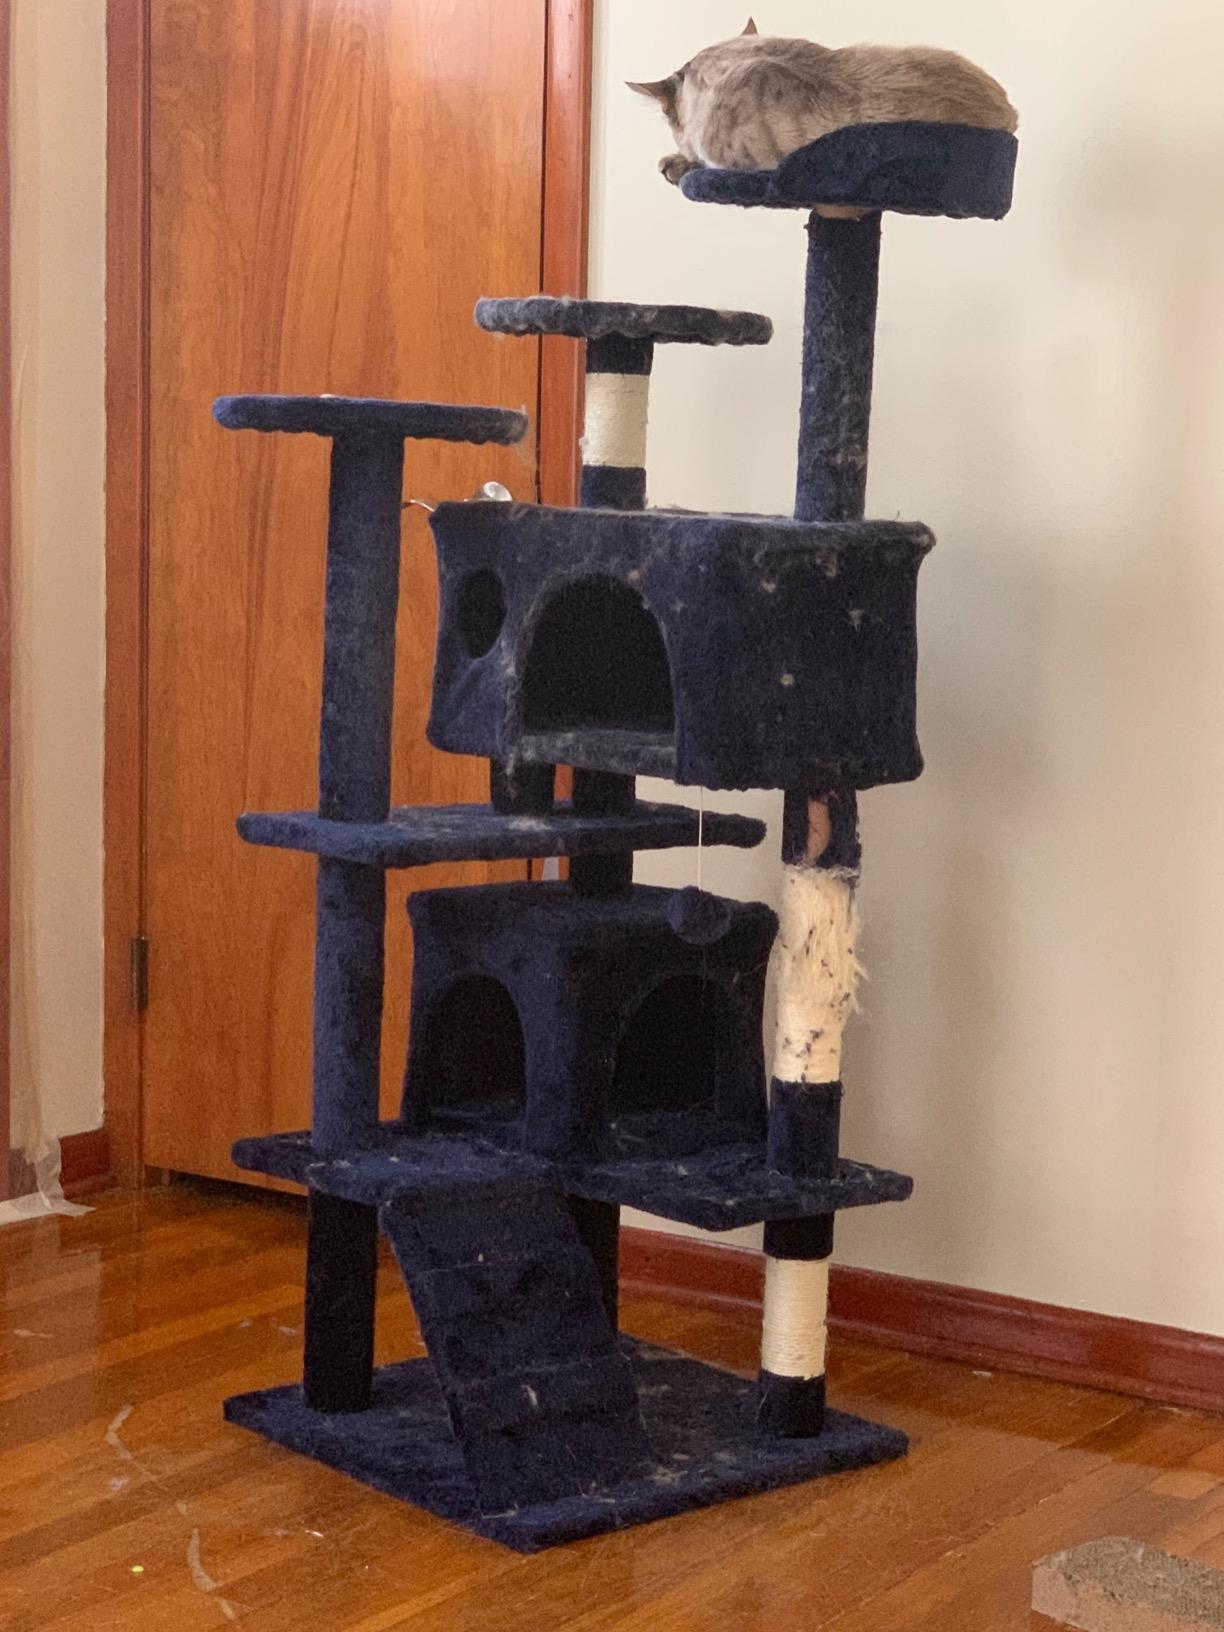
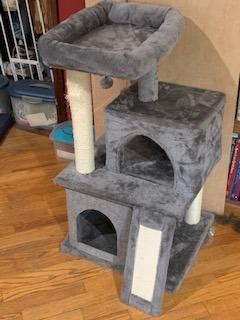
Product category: items_cat tree
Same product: no